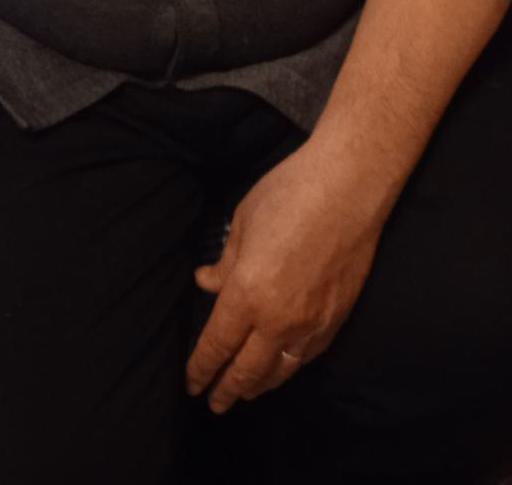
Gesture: no_gesture